Cyclic neutropenia

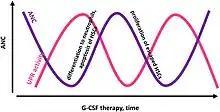
"A hypothesis of UPR‐induced cycling of hematopoiesis. Schematic of the relationship between peripheral blood ANC (purple line) and UPR intensity in bone marrow HSCs and progenitor cells of CyN patients", per Mir et al. (2020).

A 2020 study published in "Annals of the New York Academy of Sciences" about the pathomechanism of CyN revealed that "some HSPCs escape the UPR‐induced endoplasmic reticulum (ER) stress and proliferate in response to granulocyte colony‐stimulating factor (G‐CSF) to a certain threshold at which UPR again affects the majority of HSPCs. There is a cyclic balance between ER stress-induced apoptosis of HSPCs and compensatory G‐CSF–stimulated HSPC proliferation followed by granulocytic differentiation"; in other words, CyN is "characterized by cycling UPR activities and cycling UPR‐escaping cells". Also, the most probable reason that from the same mutation variant develops SCN and not CyN is due to more severe damage caused by UPR stress in SCN.